Cannabis in Seychelles

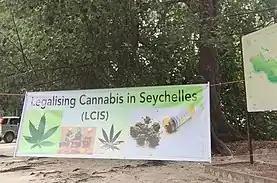
The LCIS movement pushed for the medicinal legalization of cannabis first as they believed this pursuit had more immediate potential.

The 2017 petition sought to legalize cannabis for any use, including medical use. After the petition, Ralph Vocere and his supporters decided to pursue the legality of medical cannabis first, with future plans to push for recreational legalization. Volcere stated that he had a personal interest as his own mother suffered from Alzheimer's disease and required medicinal cannabis. Volcere claimed that many individuals contacted him after his run in the 2016 National Assembly election regarding the need for medical cannabis in the Seychelles.